Willie Worsley

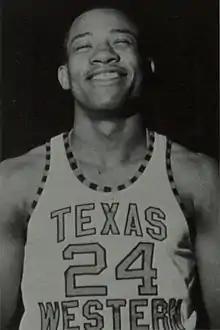
Worsley in 1966.

Willie James Worsley (born November 13, 1945) is an American former professional basketball player who was one of the guards for the Texas Western Miners basketball team during their now-legendary 1966 NCAA championship game against Kentucky. Although only 5 foot 6 inches tall, he later played 24 games for the ABA's New York Nets during the 1968–69 season after being drafted by the Dallas Chaparrals in the 1968 ABA draft.